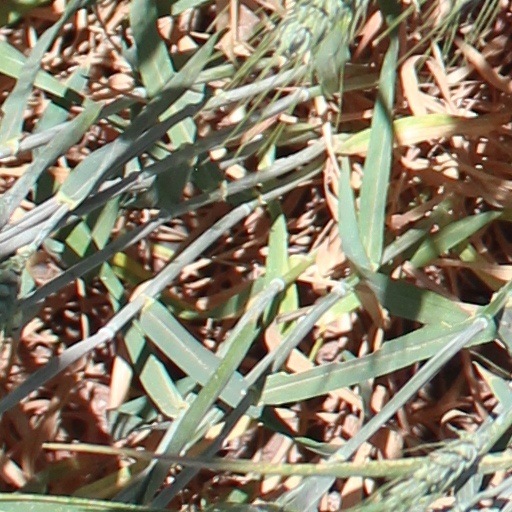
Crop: wheat